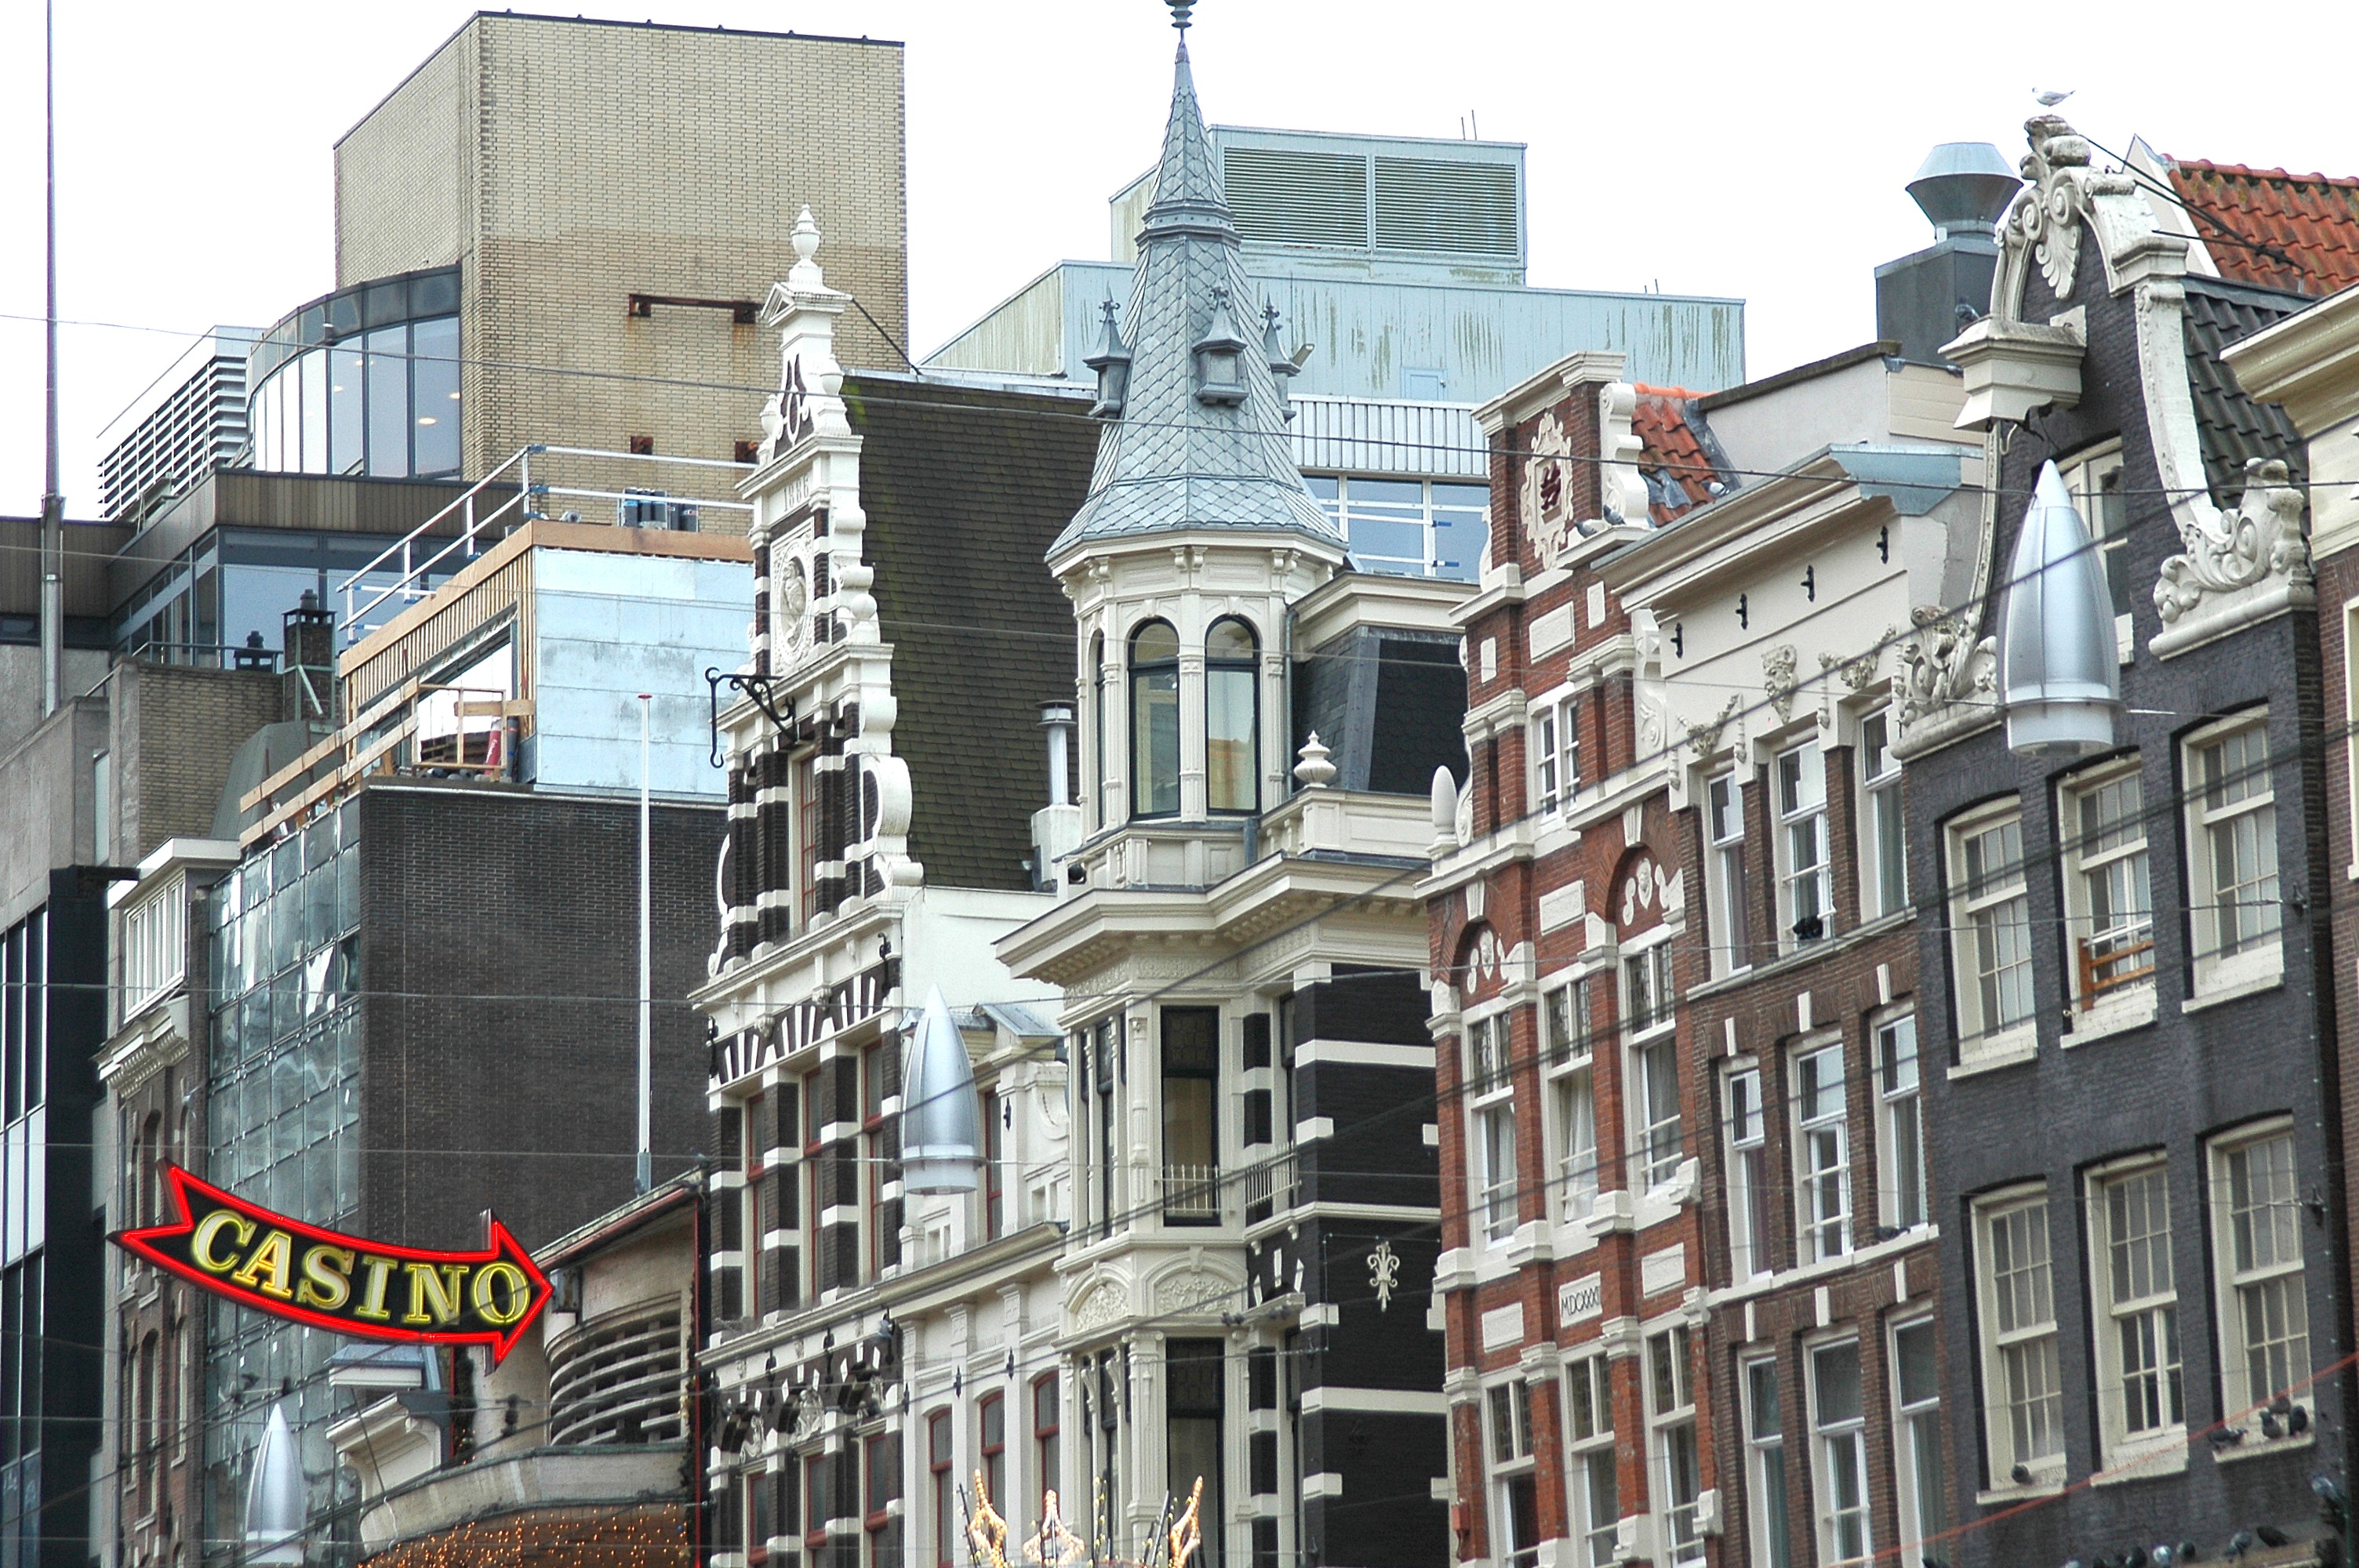
architecture, town, city, skyscraper, cityscape, downtown, landmark, facade, tower block, holland, amsterdam, houses, dutch, casino, metropolis, condominium, neighbourhood, urban area, residential area, human settlement